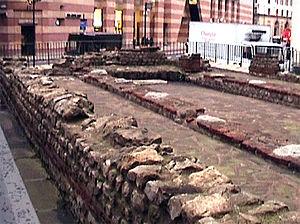
Cet article recense les mithraea, sanctuaires du culte de Mithra, culte d'origine orientale qui connaît une grande diffusion dans l'Empire romain au IIᵉ siècle.